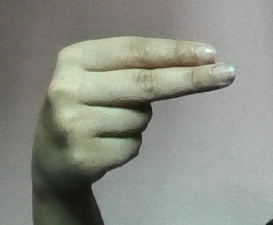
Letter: ain